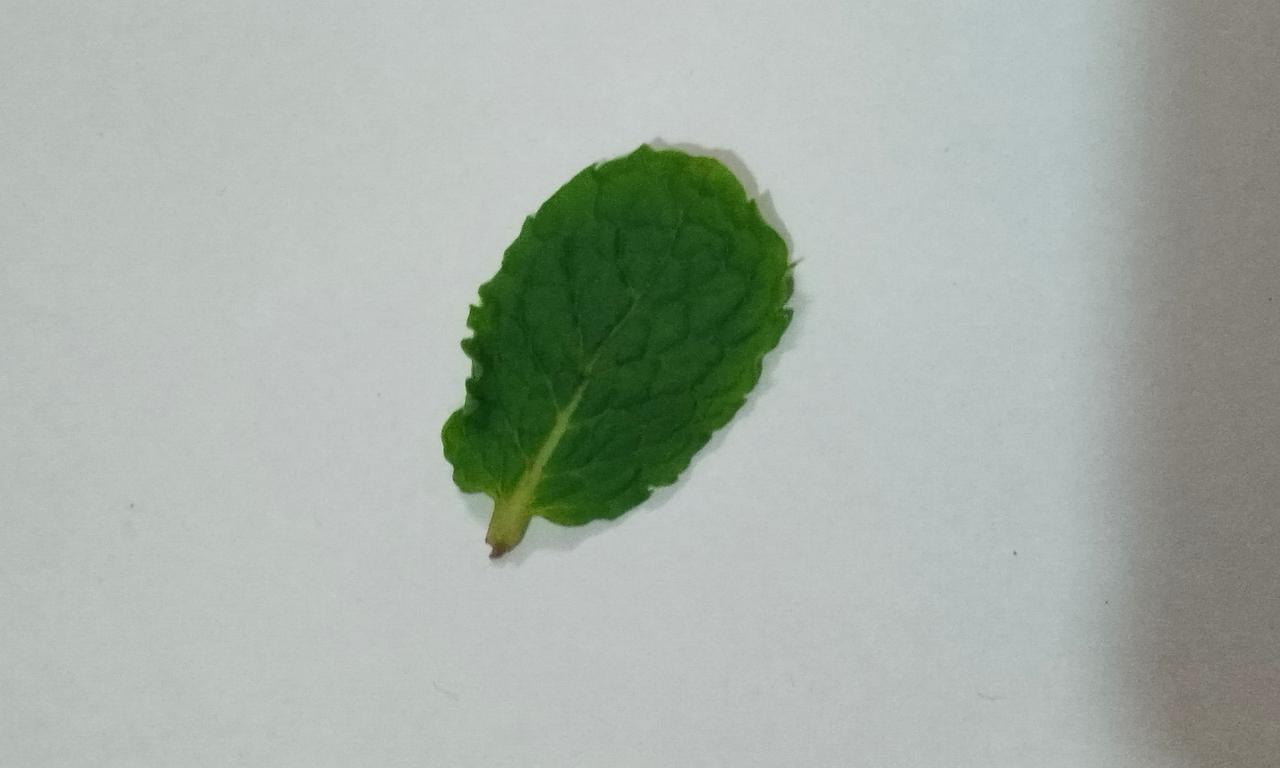
Label: Fresh